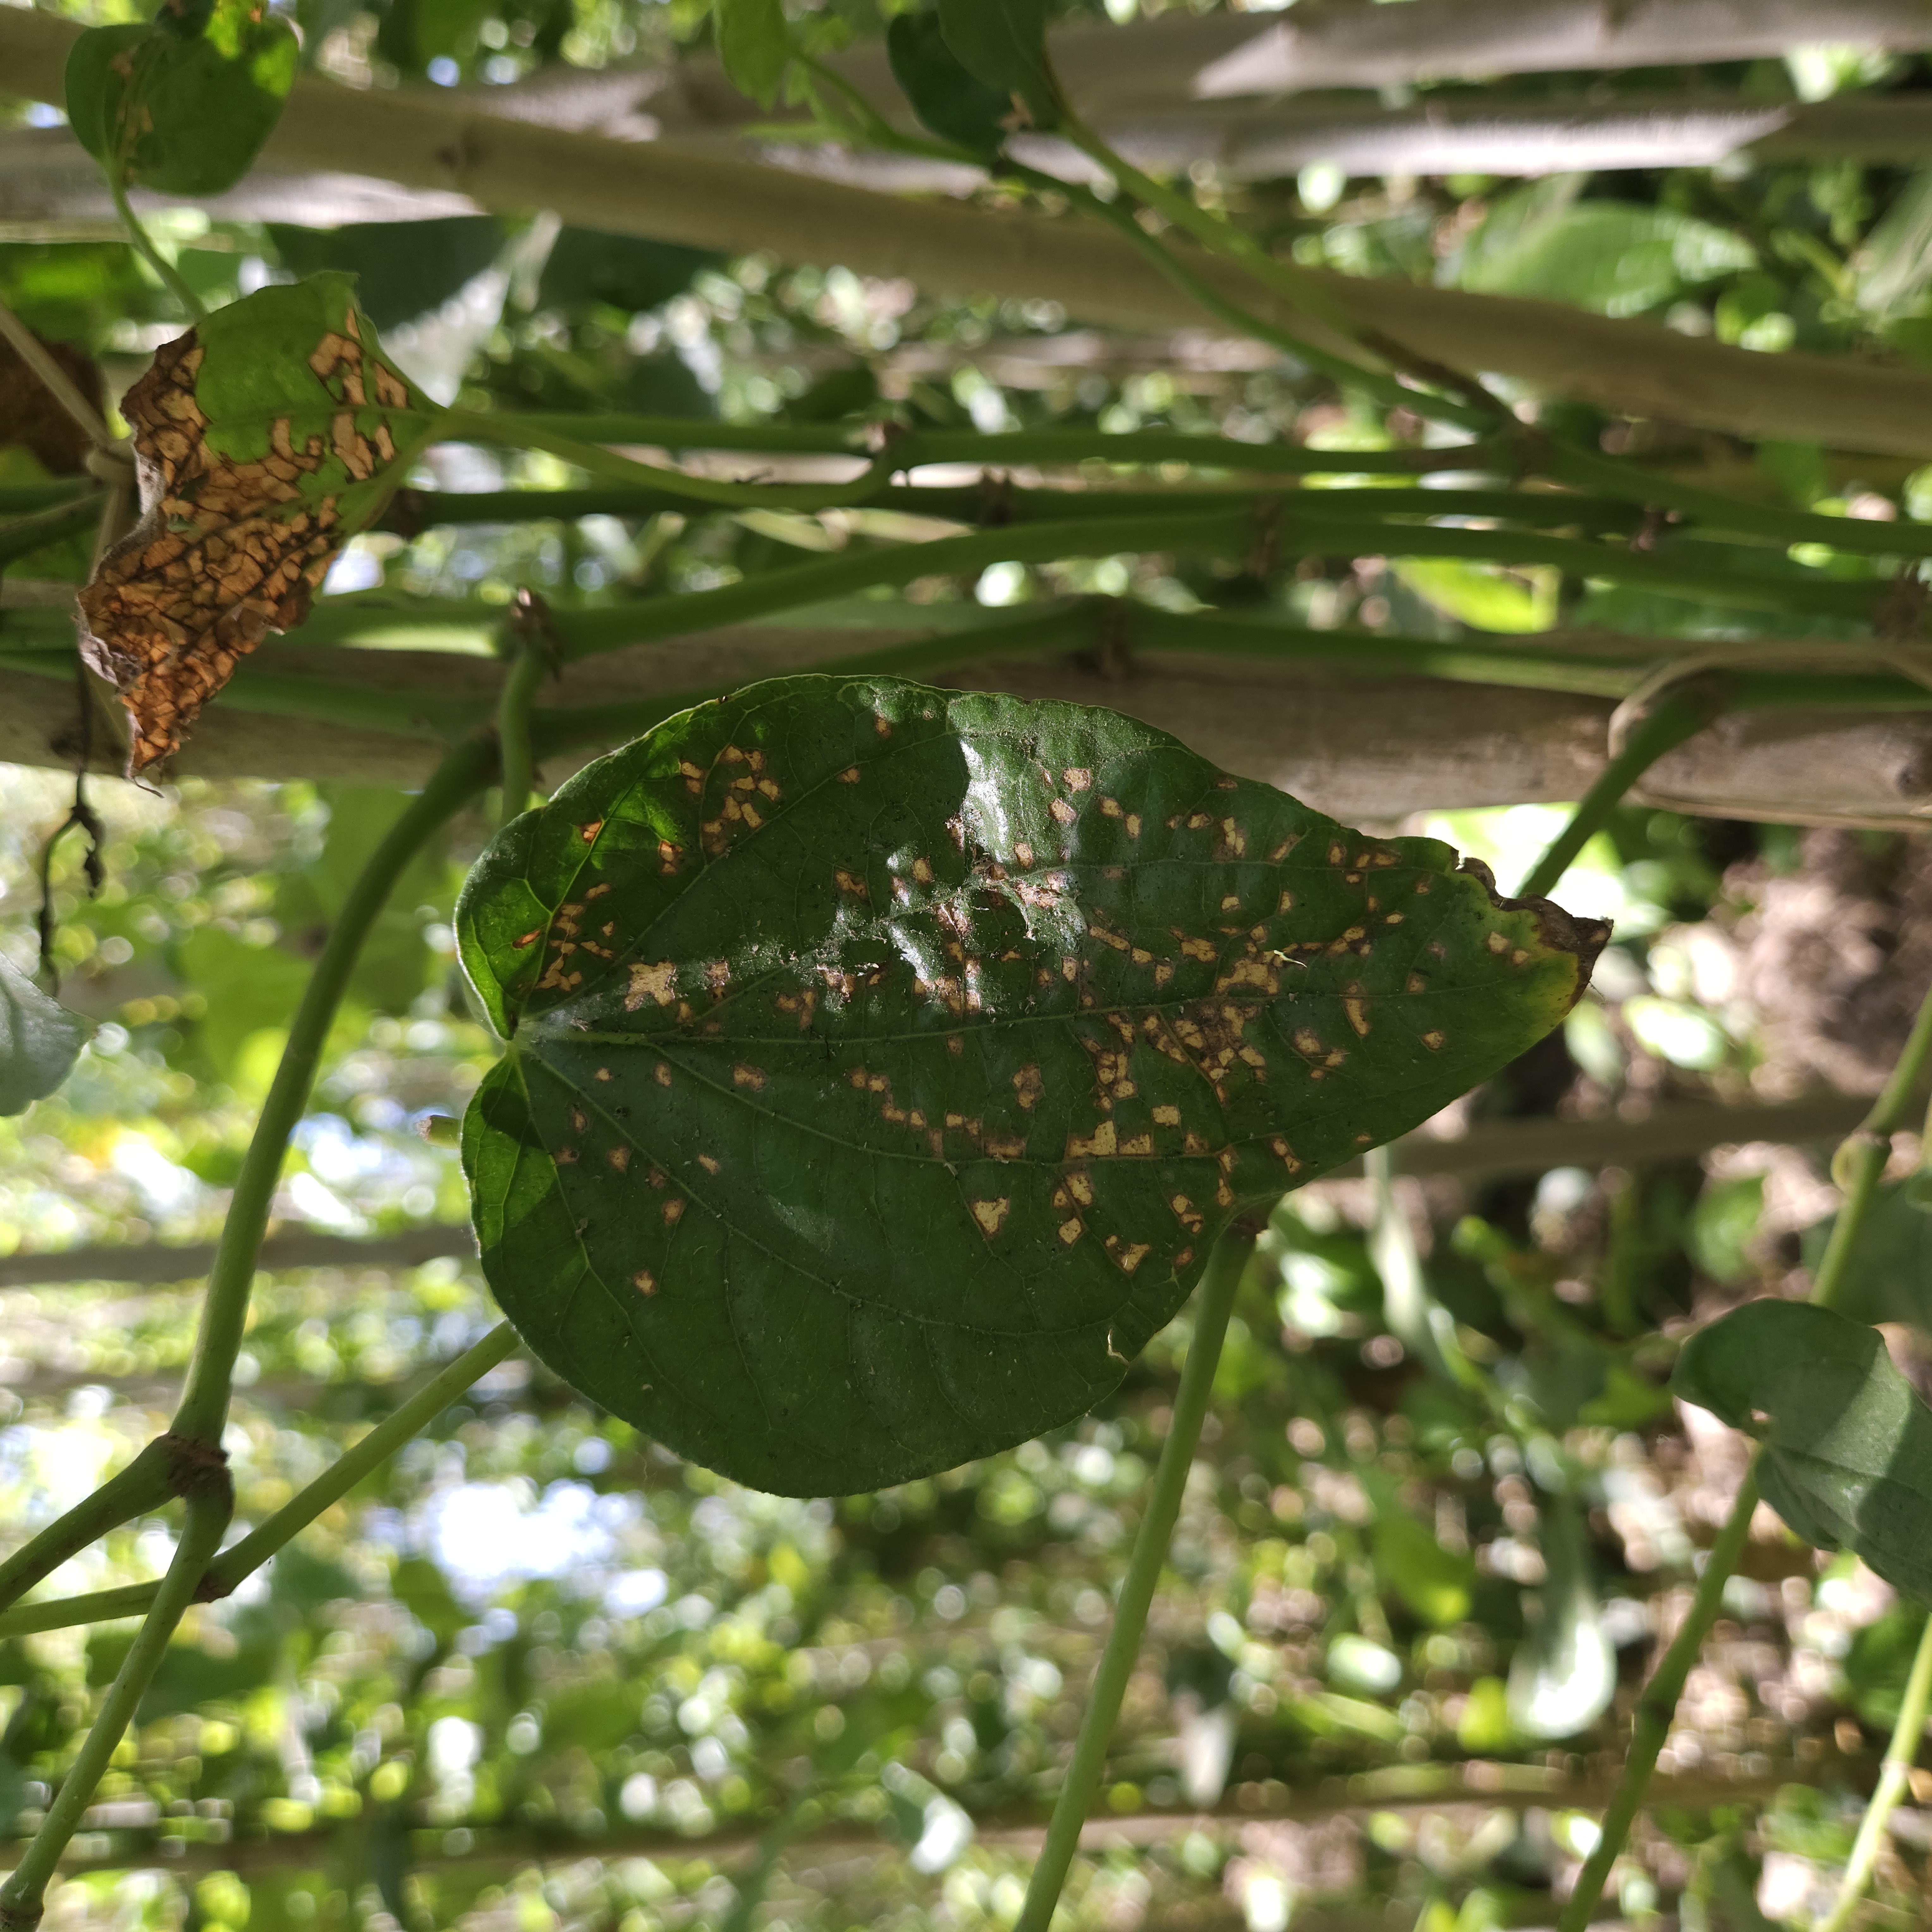
Label: Diseased